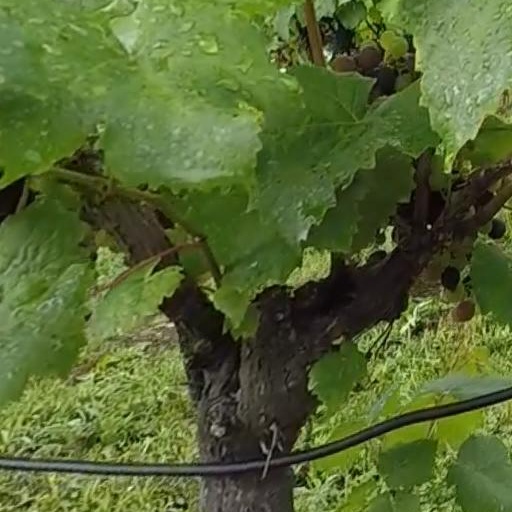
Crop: grape